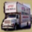
Label: truck